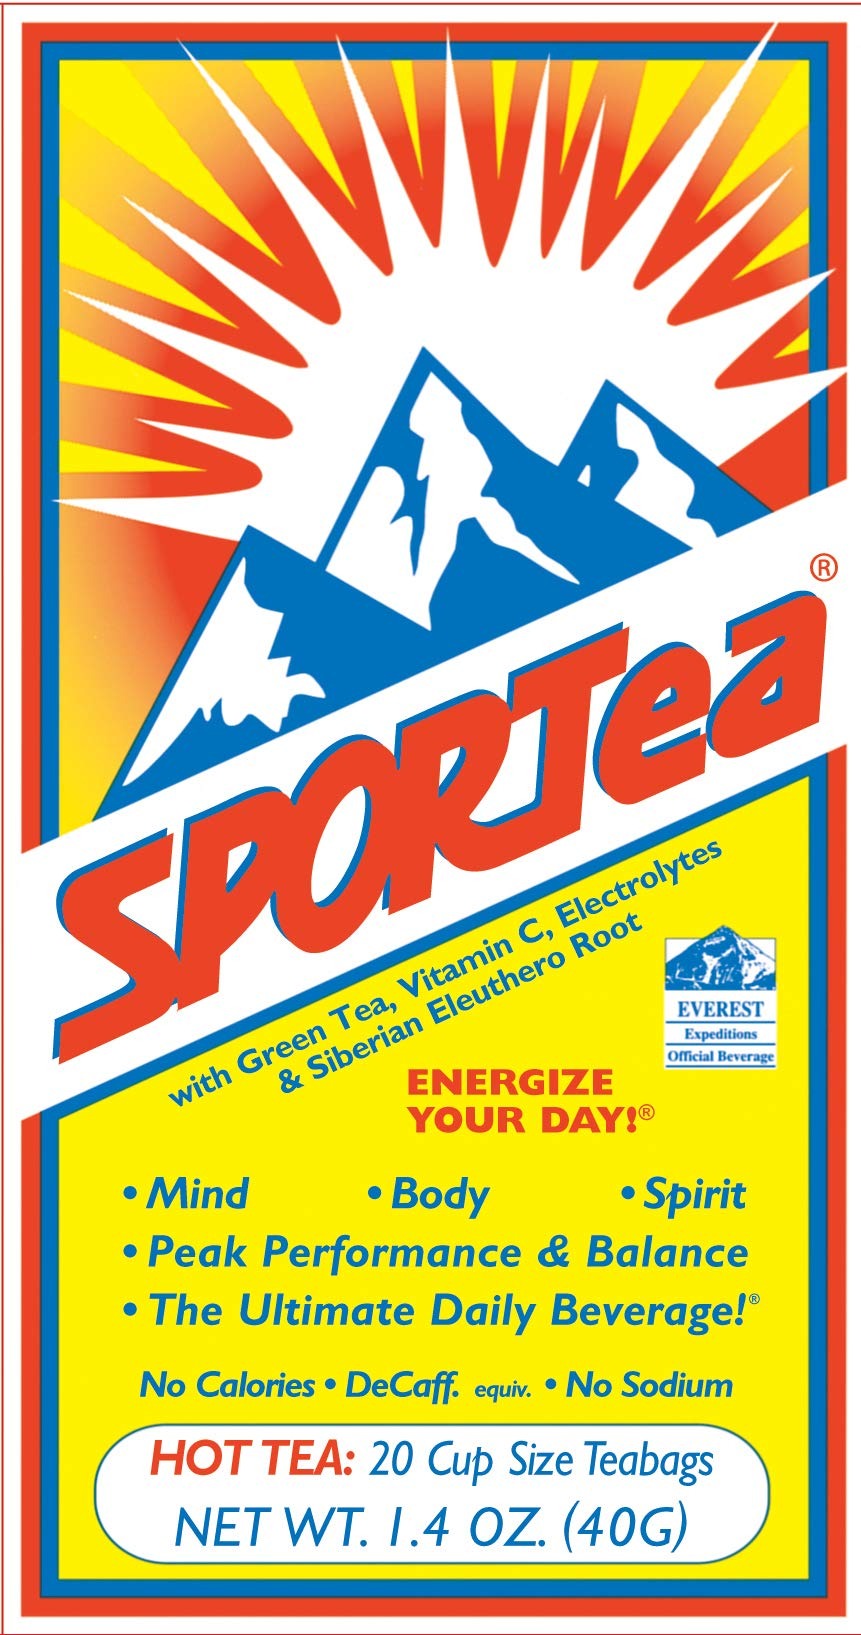
Item Name: SPORTea Hot | Natural Decaf Energy Drink w/Yerba Mate, Siberian Ginseng, Green & Black Tea, Electrolytes | Stress Fighter | Healthy, Easy Choice | 20 Hot Tea Bags | 8 Pack
Bullet Point 1: EASY TO MAKE: Hot SPORTea has 20 standard size tea bags. You put them in 1 cup of hot water and steep for up to two minutes depending on how strong you want the flavor. The longer you steep the stronger it gets!
Bullet Point 2: FULL OF GOOD STUFF: It's Gluten-Free, Decaf-Equivalent, 100% Natural Flavors, Zero Calories, Zero Sugar, Zero Sodium but bursting with a delicious citrus sweet flavor.
Bullet Point 3: Why SPORTea? This sports tea is energizing, sustaining, nutritious, builds endurance, fights stress, builds stamina, and leads to peak performance at work and play.
Bullet Point 4: NO OR JITTERS! Your body will run more efficiently delivering long lasting, sustained energy. No negative attributes!
Bullet Point 5: MADE IN THE USA: SPORTea comes from a GMP compliant and FDA registered facility here in the USA. Packaged in a recycled box and using natural hemp tea bags we are actively trying to reduce our environmental impact.
Value: 160.0
Unit: Count

Price: 37.43